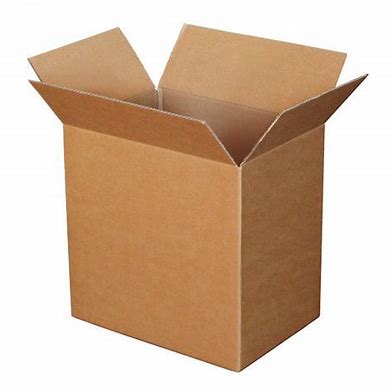
Label: cardboard